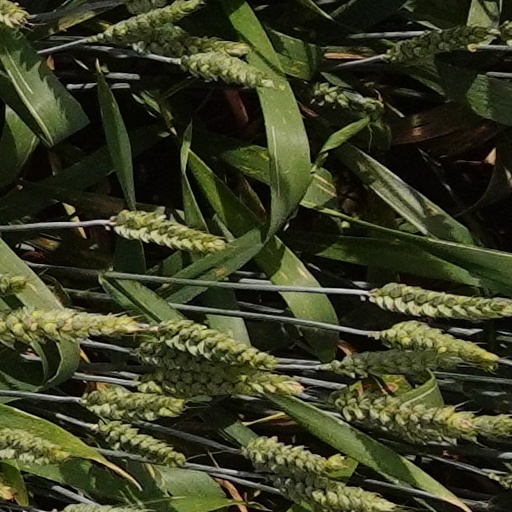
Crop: wheat